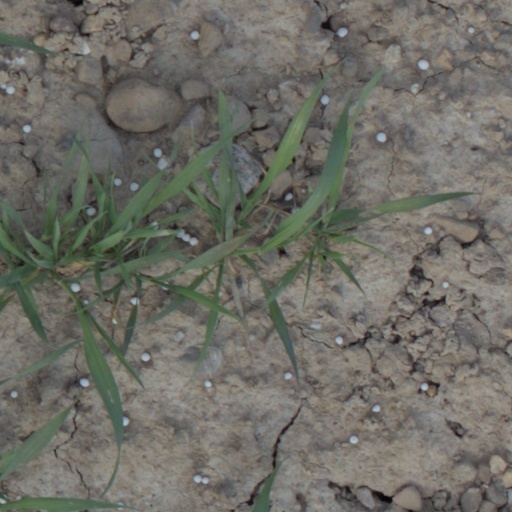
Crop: wheat